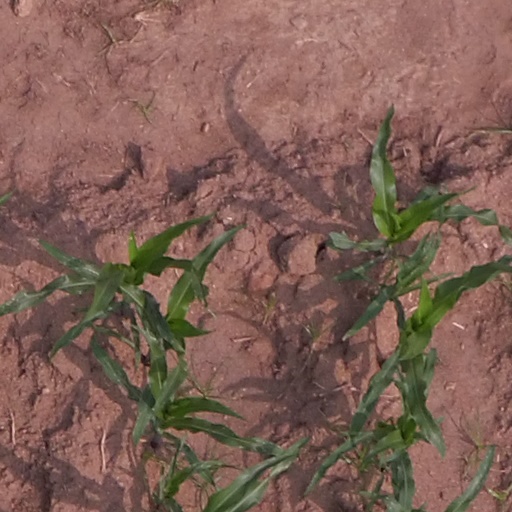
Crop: maize; corn